Construction industry of Iran

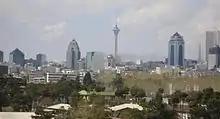
Seventy percent of Iranians own their homes according to Central Bank of Iran.

The construction industry of Iran is divided into two main sections. The first is government infrastructure projects, which are central for the cement industry. The second is the housing industry. In recent years, the construction industry has been thriving due to an increase in national and international investment to the extent that it is now the largest in the Middle East region. The Central Bank of Iran indicate that 70 percent of the Iranians own homes, with huge amounts of idle money entering the housing market.